Polytechnic University of the Philippines Santo Tomas

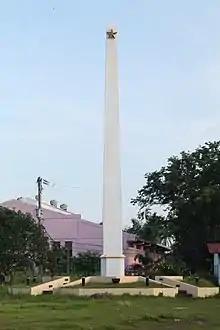
The replica of The Obelisk inside the campus.

The campus of the Polytechnic University of the Philippines Santo Tomas is located inside the municipal center of Santo Tomas, Batangas adjacent to the Municipal Hall and the Public Market with an estimated land area of 1.2 hectares. The campus lies beside the defunct Batangas Intercity Railway. Because of the geographical location of the campus, it can serve both the nearby municipalities and cities in Batangas province and Laguna Province and also is the largest campus of PUP in Southern Luzon.